Mount Coot-tha Lookout

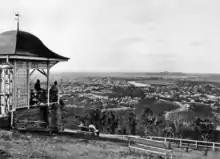
Mount Coot-tha Lookout, 1930

Mount Coot-tha is part of the Taylor Range which forms a backdrop of hills to the City of Brisbane. Mount Coot-tha was previously known as One-Tree-Hill, a reference to when the hill terminated in a bare knoll with a solitary large tree at the summit.